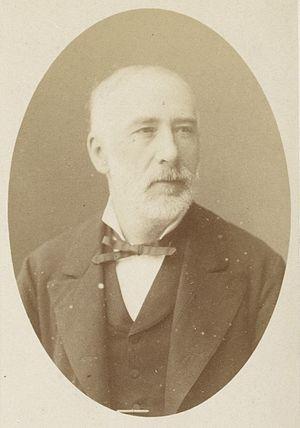
Philippe de Clermont par Eugène Pirou
Philippe Henri Arnout de Clermont, né le 18 janvier 1831 à Paris et mort le 12 janvier 1921 à Paris est un scientifique français.